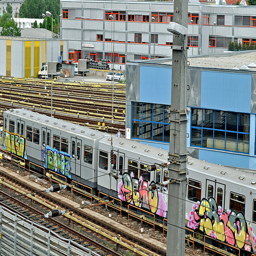
A long silver subway train covered in graffiti.
Commuter train with graffiti travels down a section of tracks through an urban area.
some buildings train tracks and a white train with some grafitti
A silver train has multicolored graffiti on it.
A train with graffiti on it is traveling by a building.